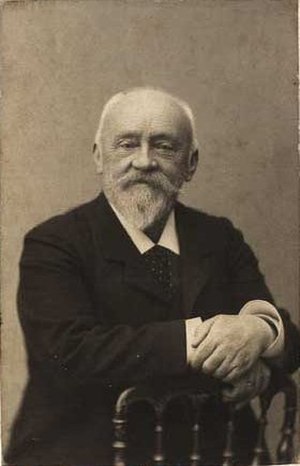
Simon Simonsen (maler)
Simon Simonsen